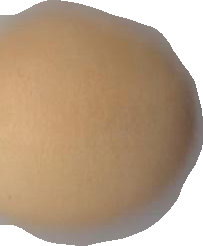
Variety: Grobogan